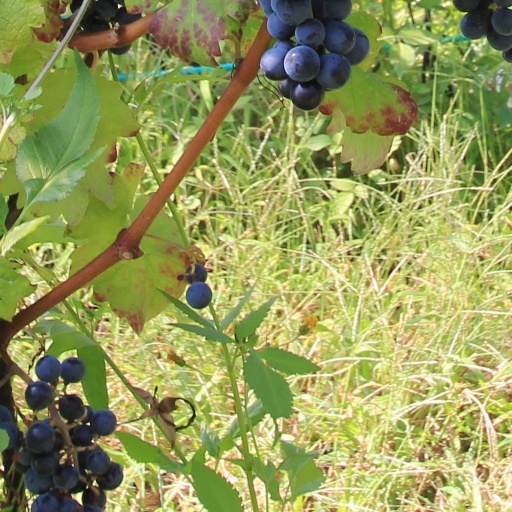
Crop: grape